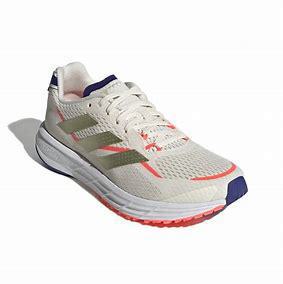
Brand: Adidas
Model: SL20